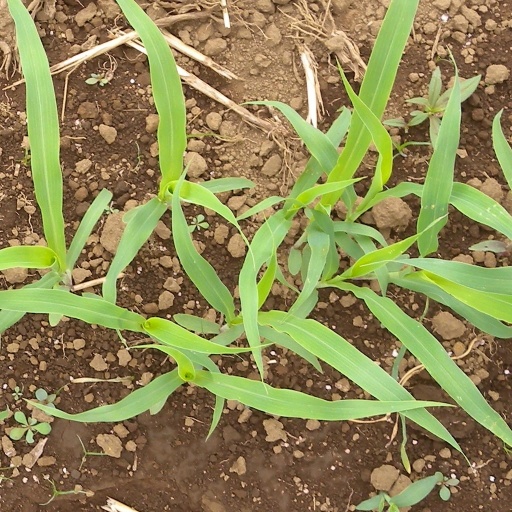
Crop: sorghum